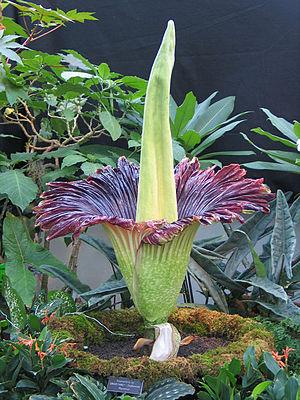
La spectaculaire floraison de l'Arum titan est souvent très médiatisée lorsqu'elle se produit dans un jardin botanique. Peu fréquente dans la nature, elle est restée rare en culture jusqu'à la fin des années 1990 ; au début du XXIᵉ siècle, grâce à l'amélioration des techniques de culture de la plante, plusieurs floraisons sont signalées chaque année ex situ.